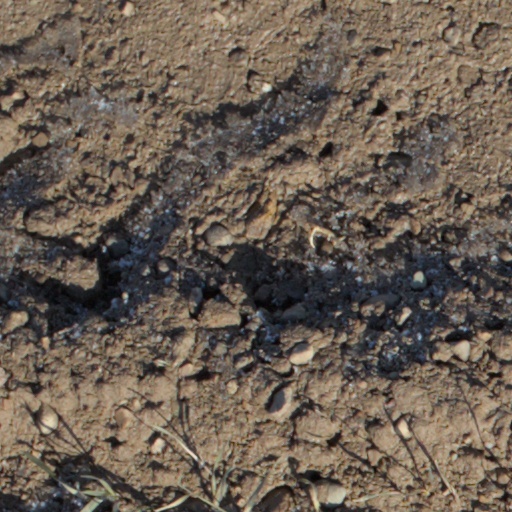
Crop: wheat